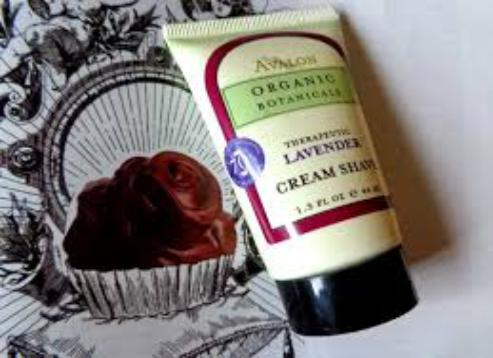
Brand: Avalon Organic Botanicals
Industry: Necessities